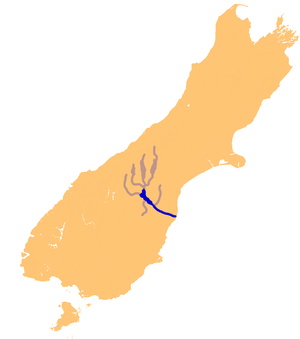
Le secteur de l'énergie en Nouvelle-Zélande présente plusieurs caractéristiques originales :
L'Ahuriri est une rivière situé dans la région d'Otago en Nouvelle-Zélande dans l'Île du Sud, qui a son embouchure dans le lac Benmore. C'est donc un affluent du fleuve le Waitaki.
Le Waitaki est l'un des plus longs cours d'eau de la Nouvelle-Zélande. Situé dans l'île du Sud dans les deux régions d'Otago et de Canterbury, il est long d'environ 110 km et l'un des fleuves les plus importants du bassin de Mackenzie.